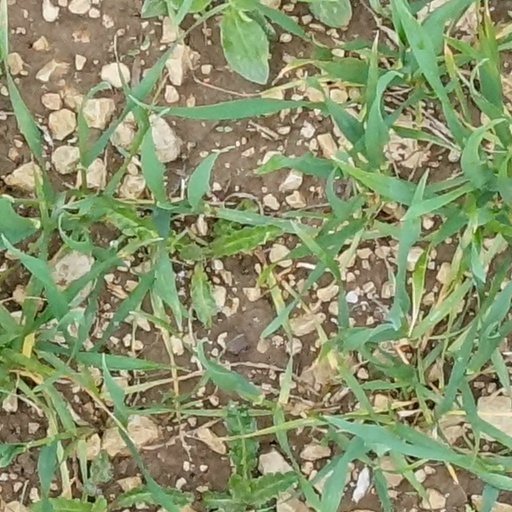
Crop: wheat